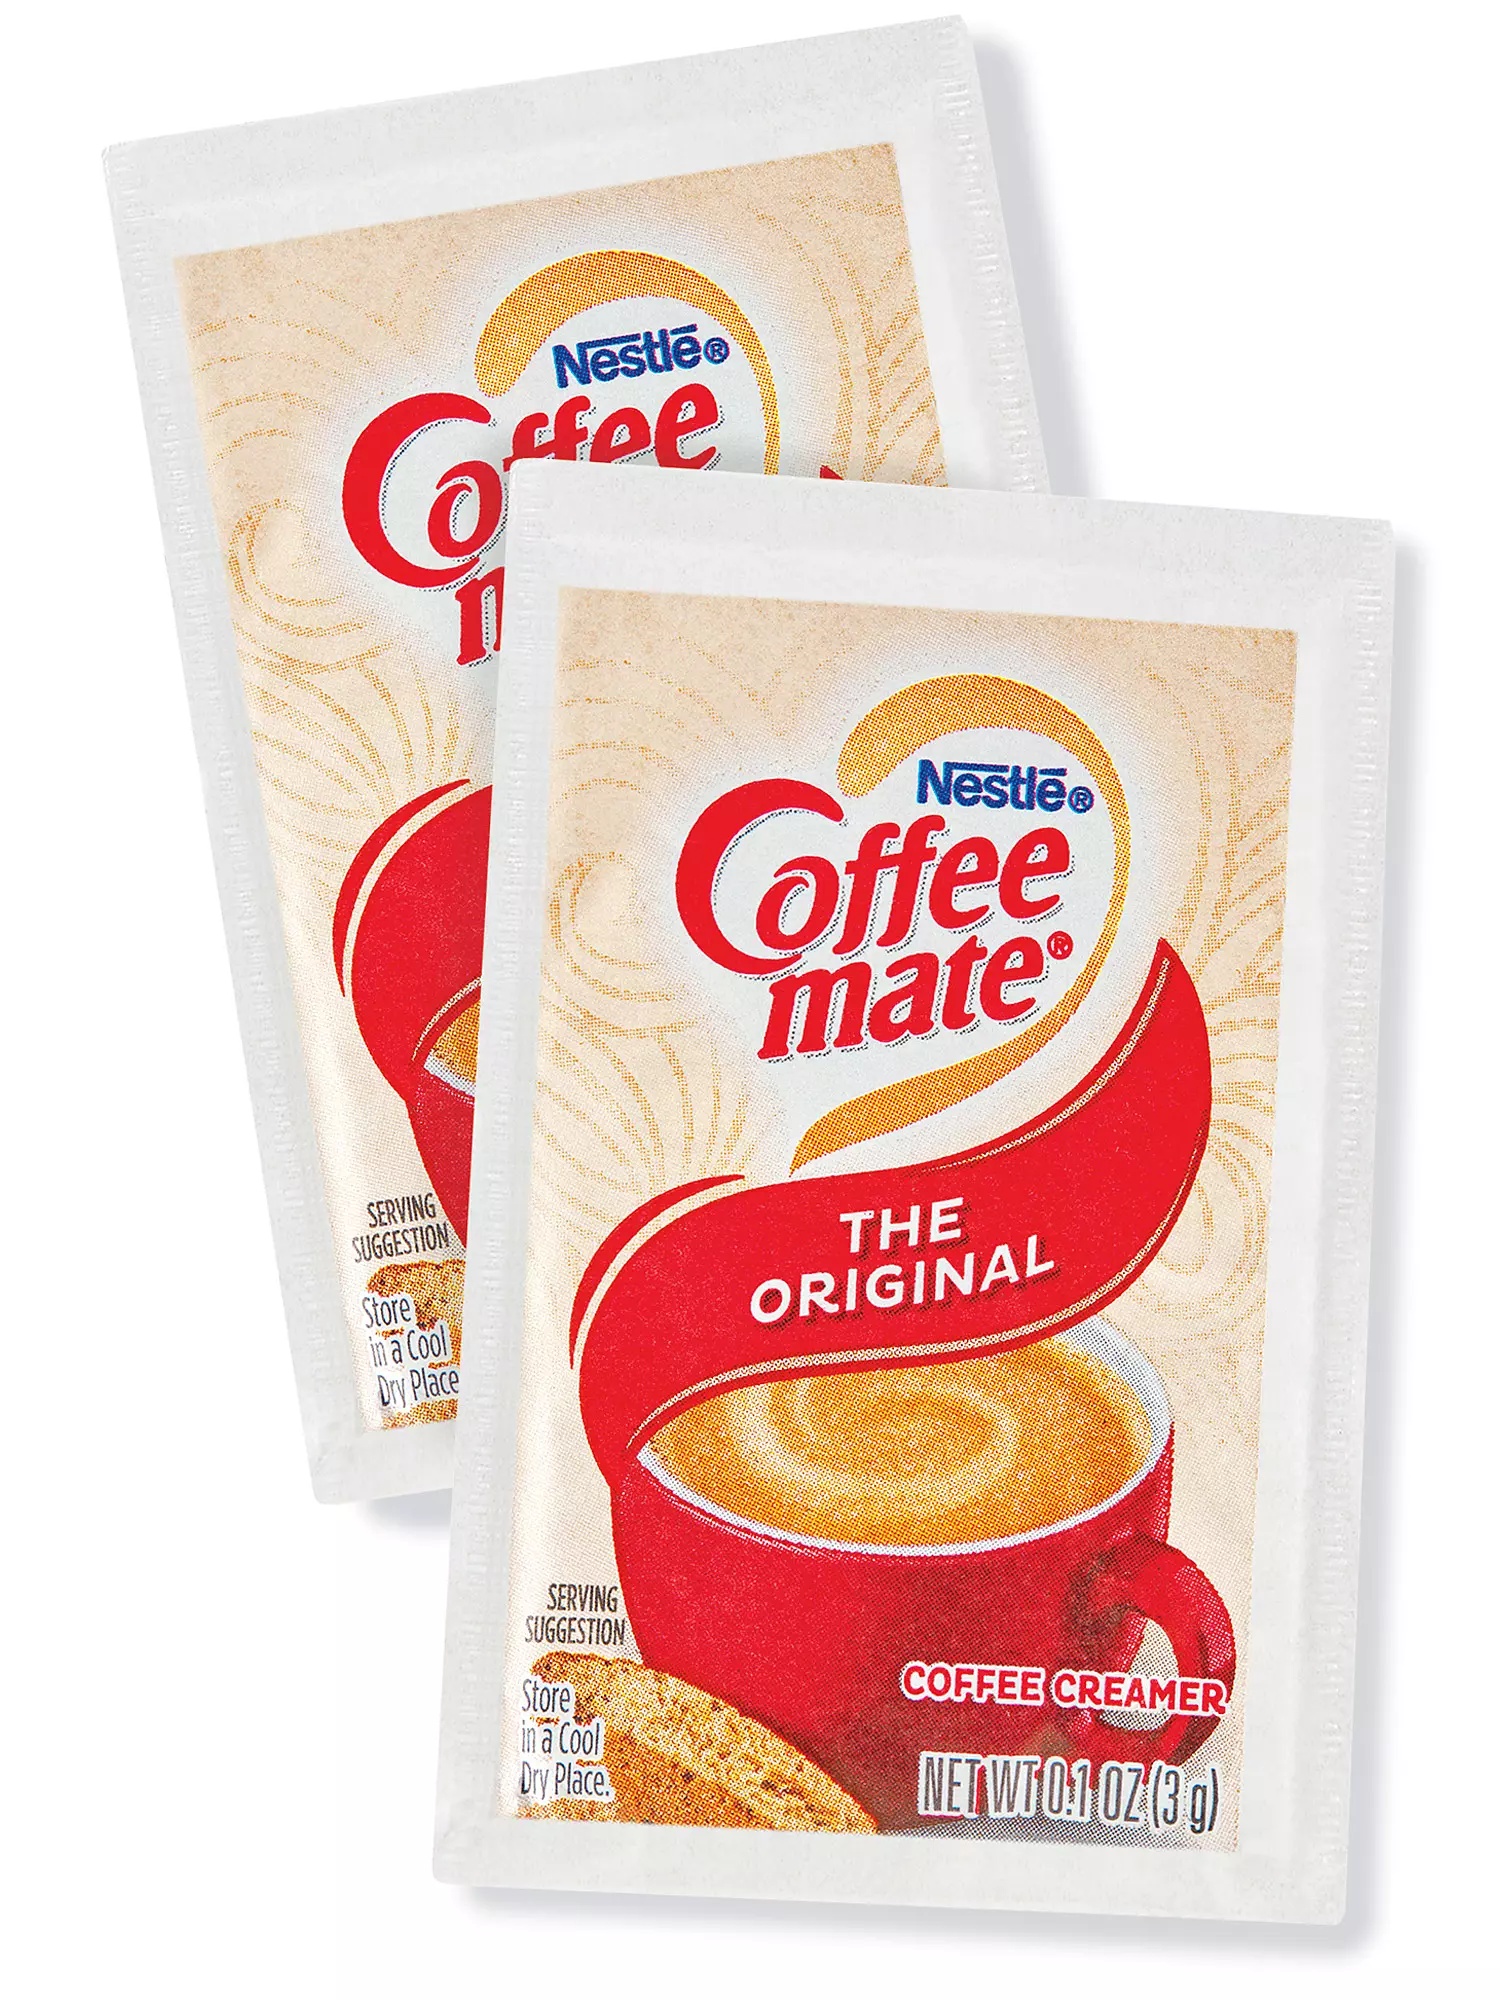
COFFEE MATE CREAMER SINGLE PACKETS (25 PACKETS)
Product: COFFEE MATE CREAMER SINGLE PACKETS (25 PACKETS) Category: Powder Drinks Weight: 4 OZ SKU: PD011 Description: Make your coffee ritual easier and more consistent with this pack of 25 Coffee-Mate Creamer single-serve packets. Each packet delivers a perfect portion of Coffee-Mate original flavored creamer — conveniently pre-measured to avoid waste and mess. Key Features: Individual Portions : 25 single-use packets, each one sized just right for a cup of coffee. No measuring, no spills. Powdered Non-Dairy Creamer : Rich and smooth, yet lactose-free. It dissolves quickly in hot beverages for a creamy texture without refrigeration. Shelf Stable : Keeps its flavor and quality without needing to be stored cold, making it ideal for travel, offices, dorms, or any setting where fresh milk/cream isn’t practical. Taste Profile : The “Original” Coffee-Mate flavor adds sweetness and creamy richness — great for balancing the boldness of brewed coffee without overwhelming it. Convenience & Cleanliness : Single packets help with portion control, reduce mess, and are more hygienic than shared containers.
Brand: Emmas Premium Services
Category: Food, Beverages & Tobacco > Food Items > Dairy Products > Coffee Creamer